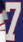
Number: 7